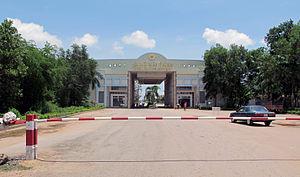
Hà Tiên est une petite ville du delta du Mékong au sud du Viêt Nam. Elle appartient à la province de Kiên Giang et se trouve près de la frontière cambodgienne. Sa superficie est de 8 851,51 hectares. Sa population s'élevait à 39 957 habitants en 2002.